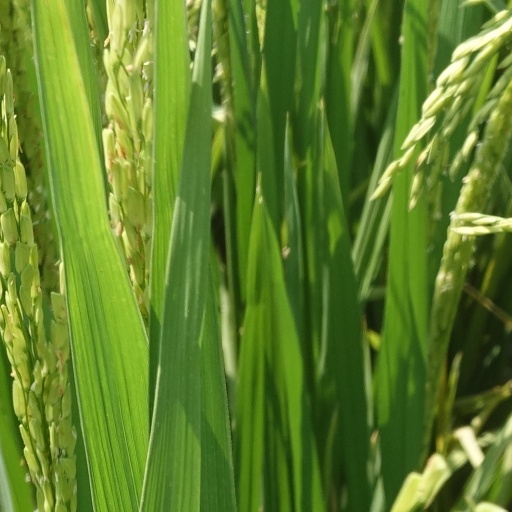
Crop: rice